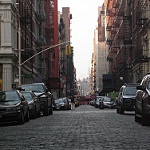
Label: street